Wind power in Scotland

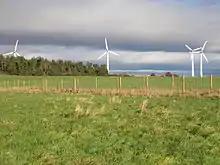
The wind turbines at Findhorn, which make the Ecovillage a net exporter of electricity.

Scotland is the home to two offshore wind demonstration projects: The two turbine, 10 MW Beatrice Demonstrator Project located in the Moray Firth, and the single turbine, 7 MW Fife Energy Park Offshore Demonstration Wind Turbine in the Firth of Forth. There are also several other commercial-scale and demonstration projects in the planning stages.